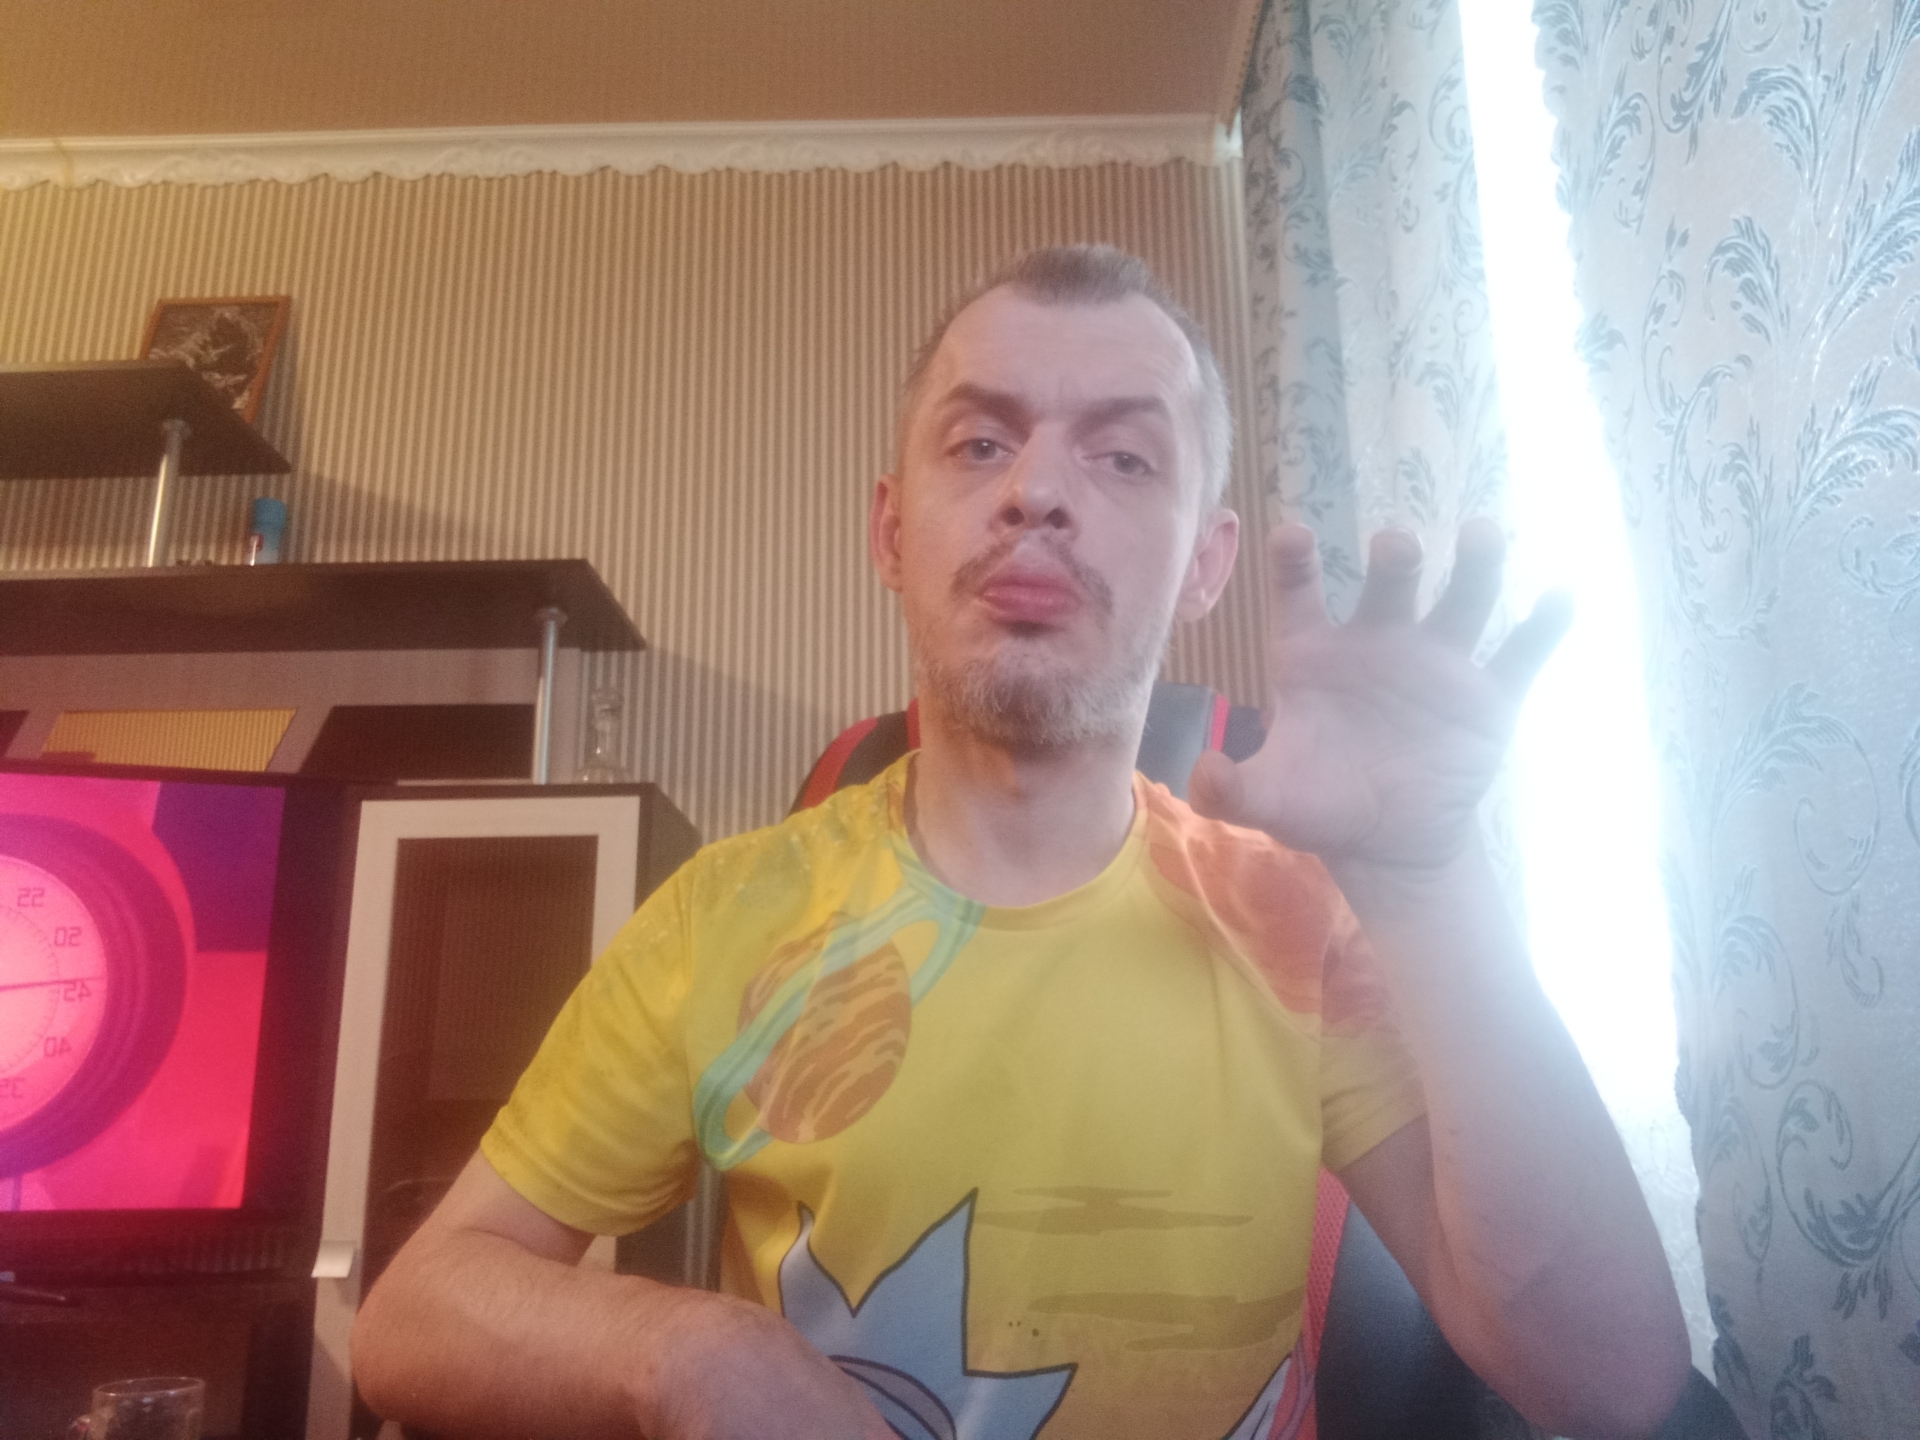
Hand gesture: grabbing